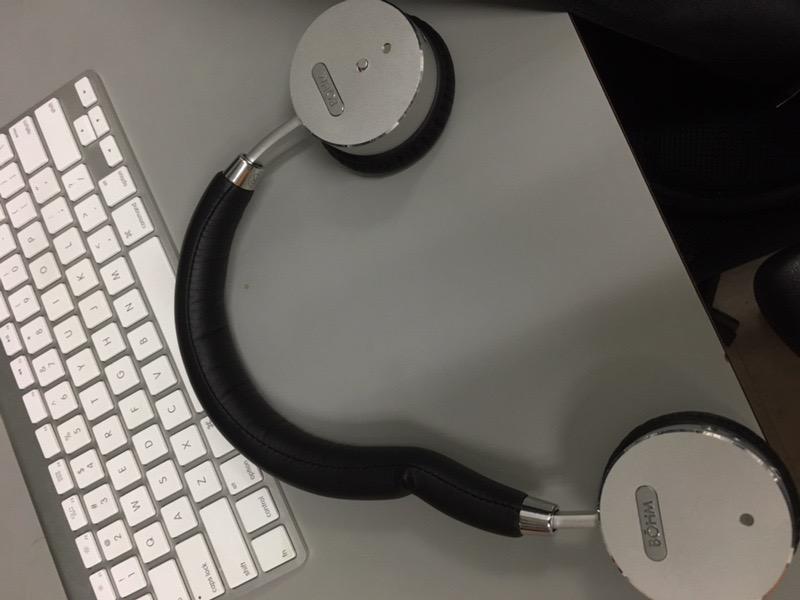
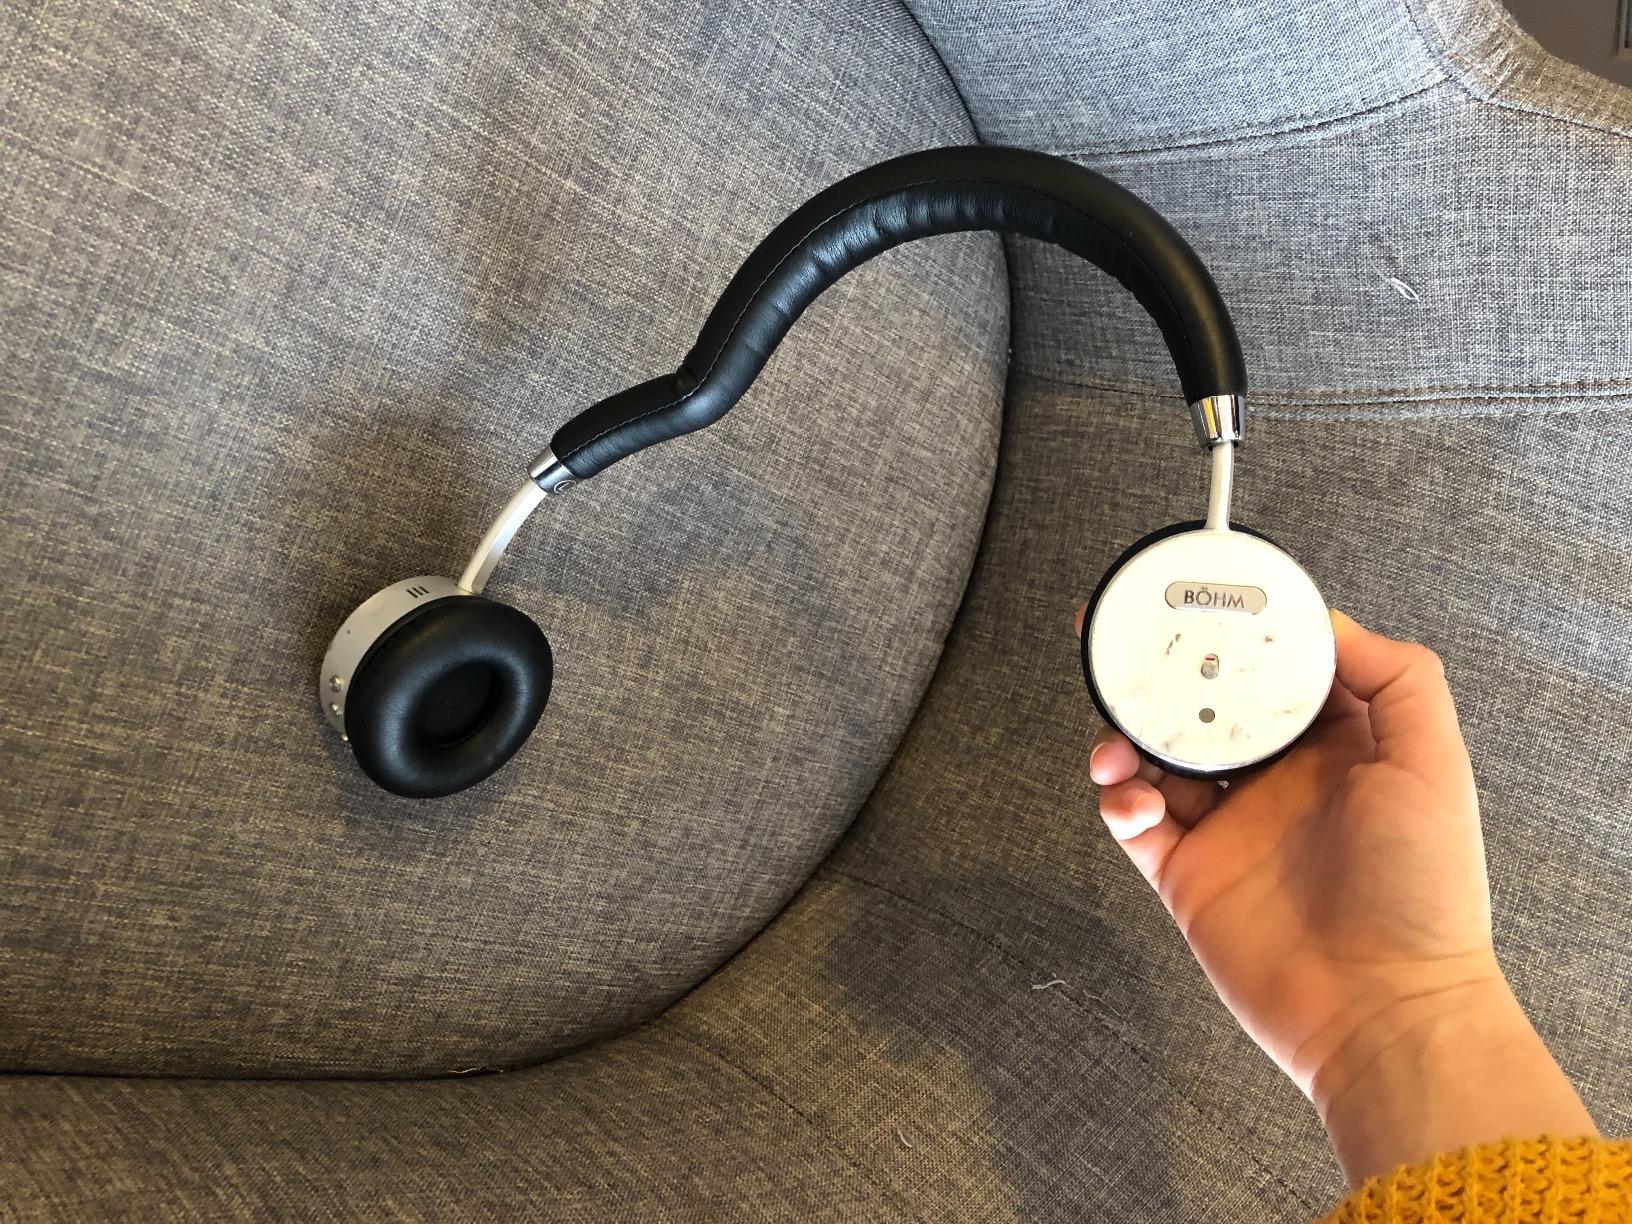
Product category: headphones
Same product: yes